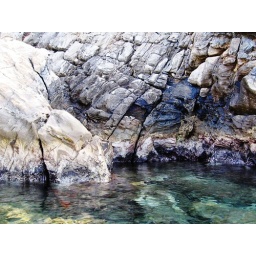
Marble cliffs dip into water at beach in the Pelio (Pelion), Greece